Flyer (steamboat)

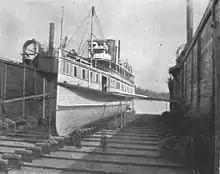
"Flyer" in floating drydock at Quartermaster Harbor, on Maury Island, sometime before 1895

"Flyer" was designed to be the fastest propeller-driven vessel in the Pacific Northwest, and was very fine-lined, that is, tall and narrow. Captain Scott was so proud of his new ship that he rode on her as she was launched into the Willamette River. This proved to be a mistake. Neither boilers nor engines had been installed in "Flyer" before launch, and without their weight deep in her hull to act as ballast, she simply flopped over in the water, and Captain Scott had to exit by climbing out a window. After that, another hull was built around her with the hope of making her a little less top–heavy, but this was imperfectly sealed, so water sloshed around in between the hulls for the rest of the vessel's operational life. Surprisingly, this did not affect the "Flyer"'s speed, although she did acquire a permanent list to port, or at least the hint of a list. Once finally completed, the company sent "Flyer" to Puget Sound and brought "Bailey Gatzert" around to the Columbia River to run with the "Telephone".